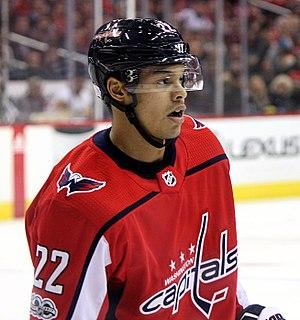
Madison Bowey est un joueur professionnel canadien de hockey sur glace. Il évolue au poste de défenseur.